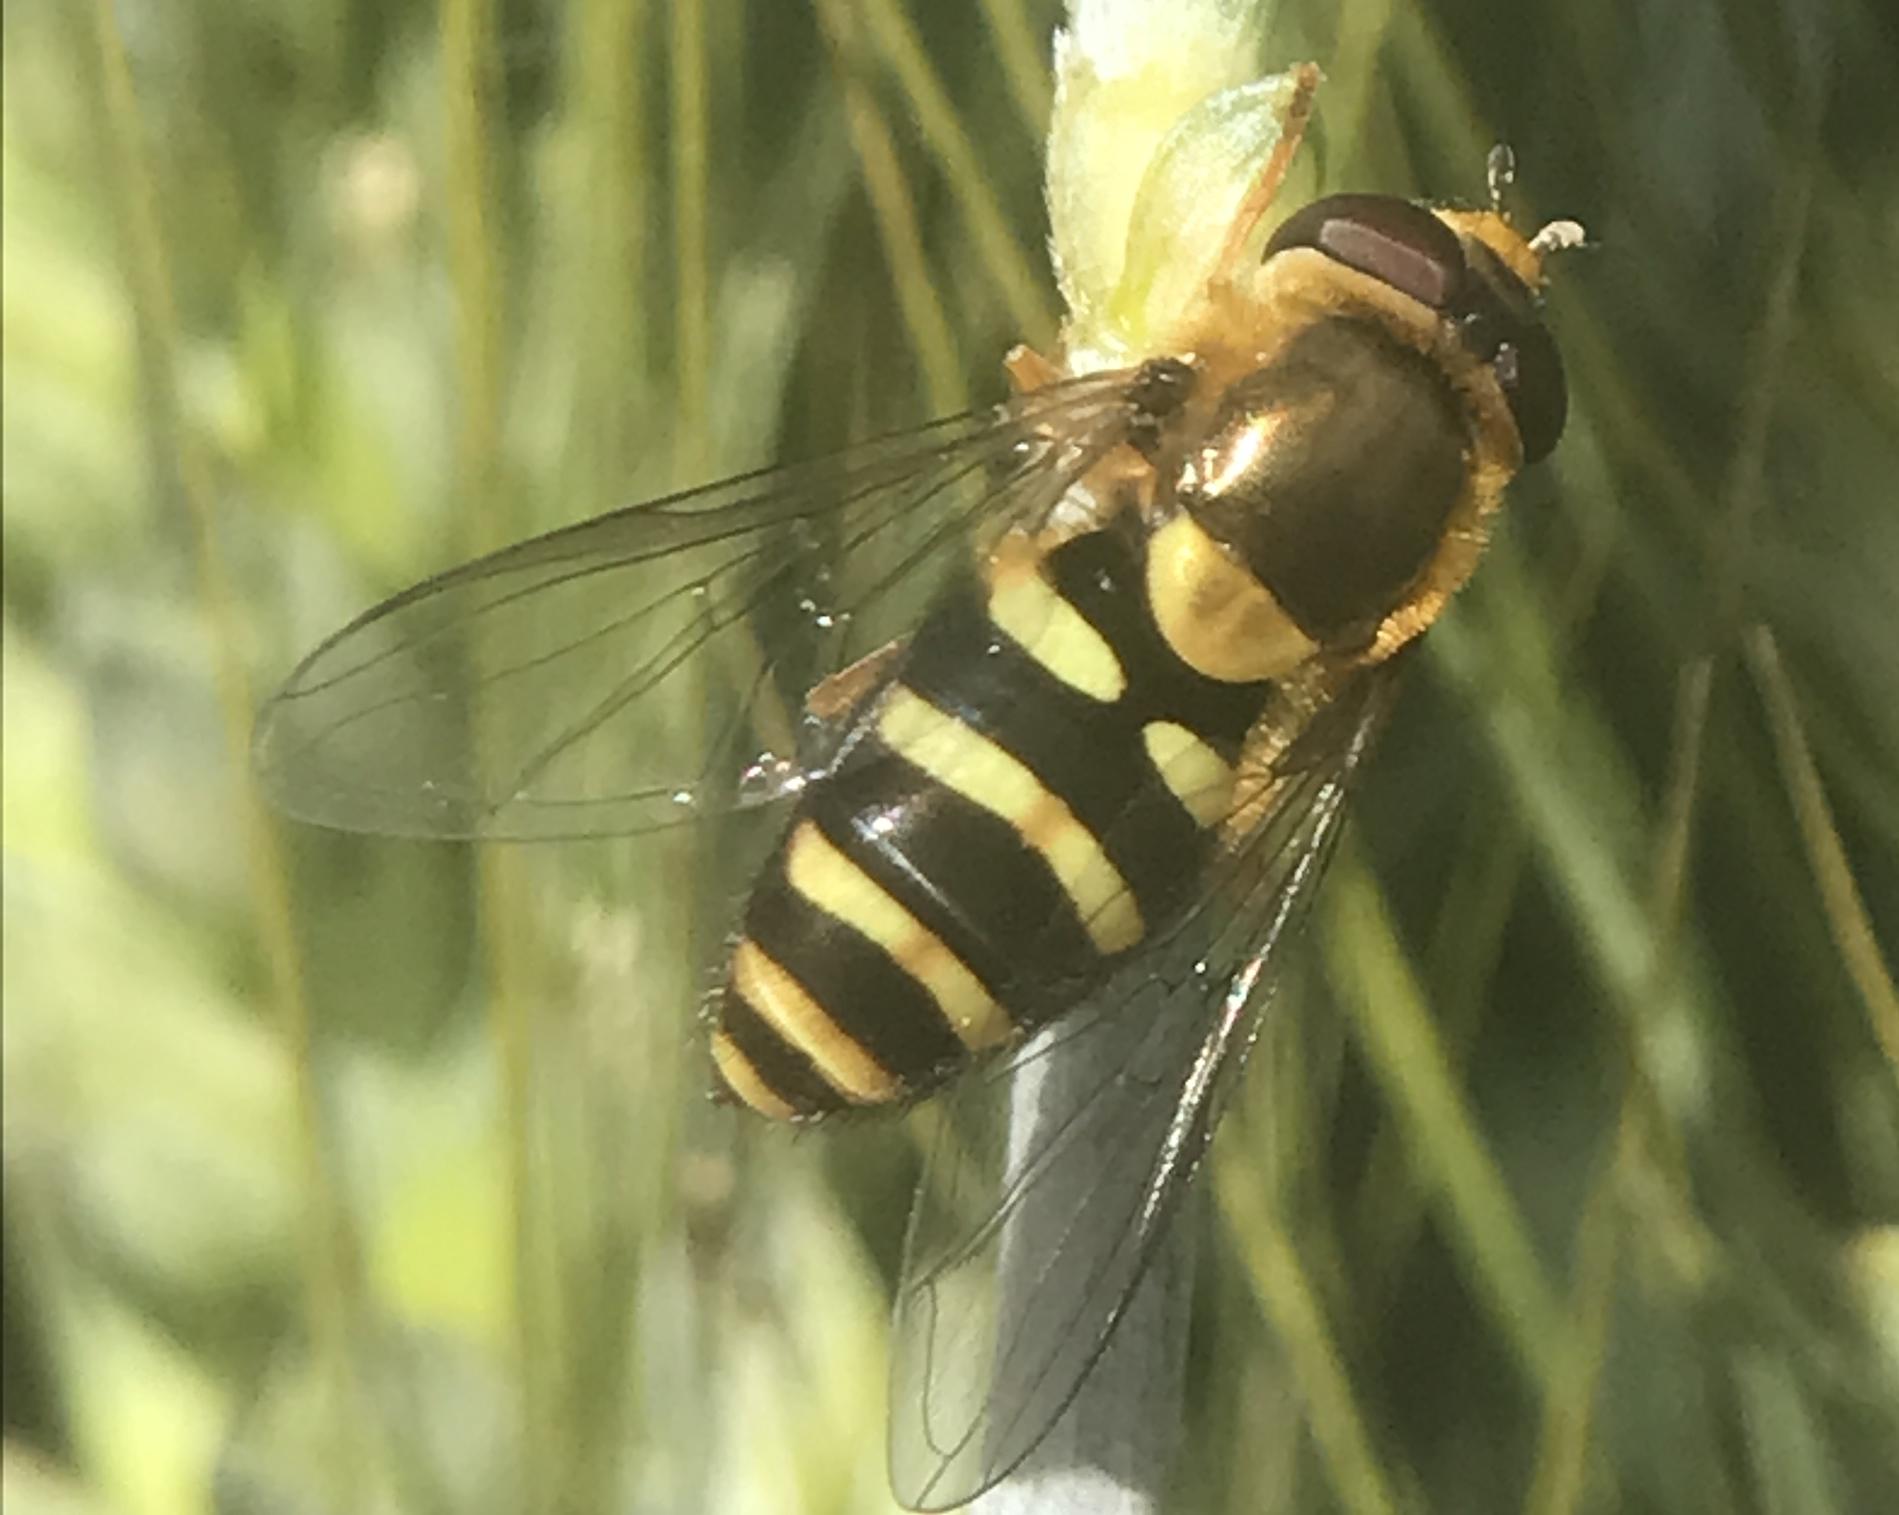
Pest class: predators